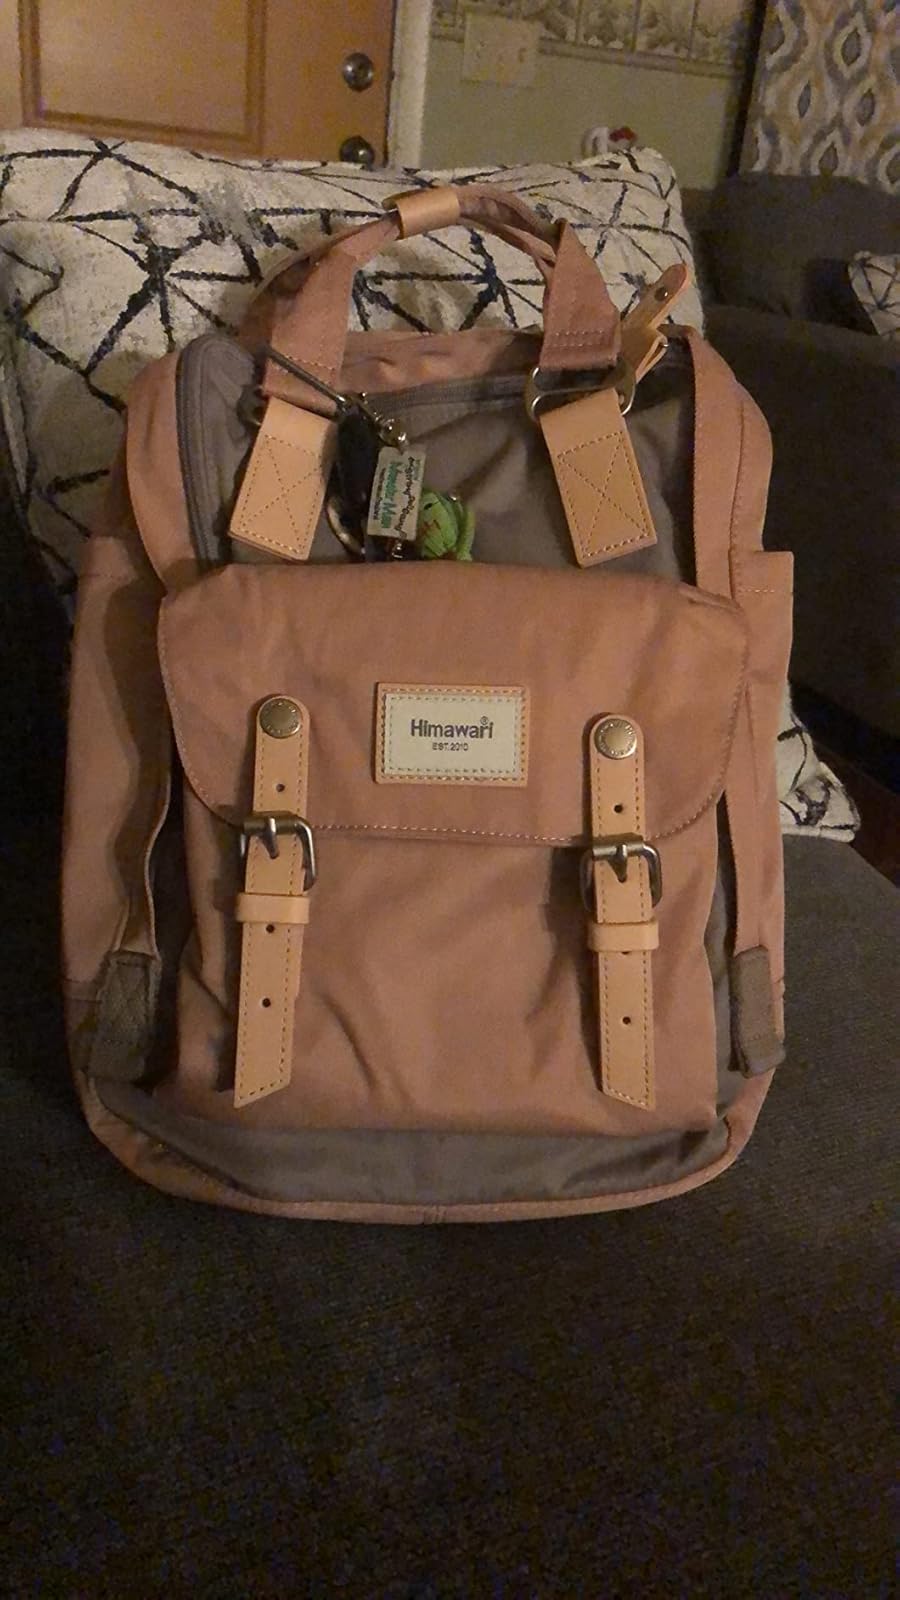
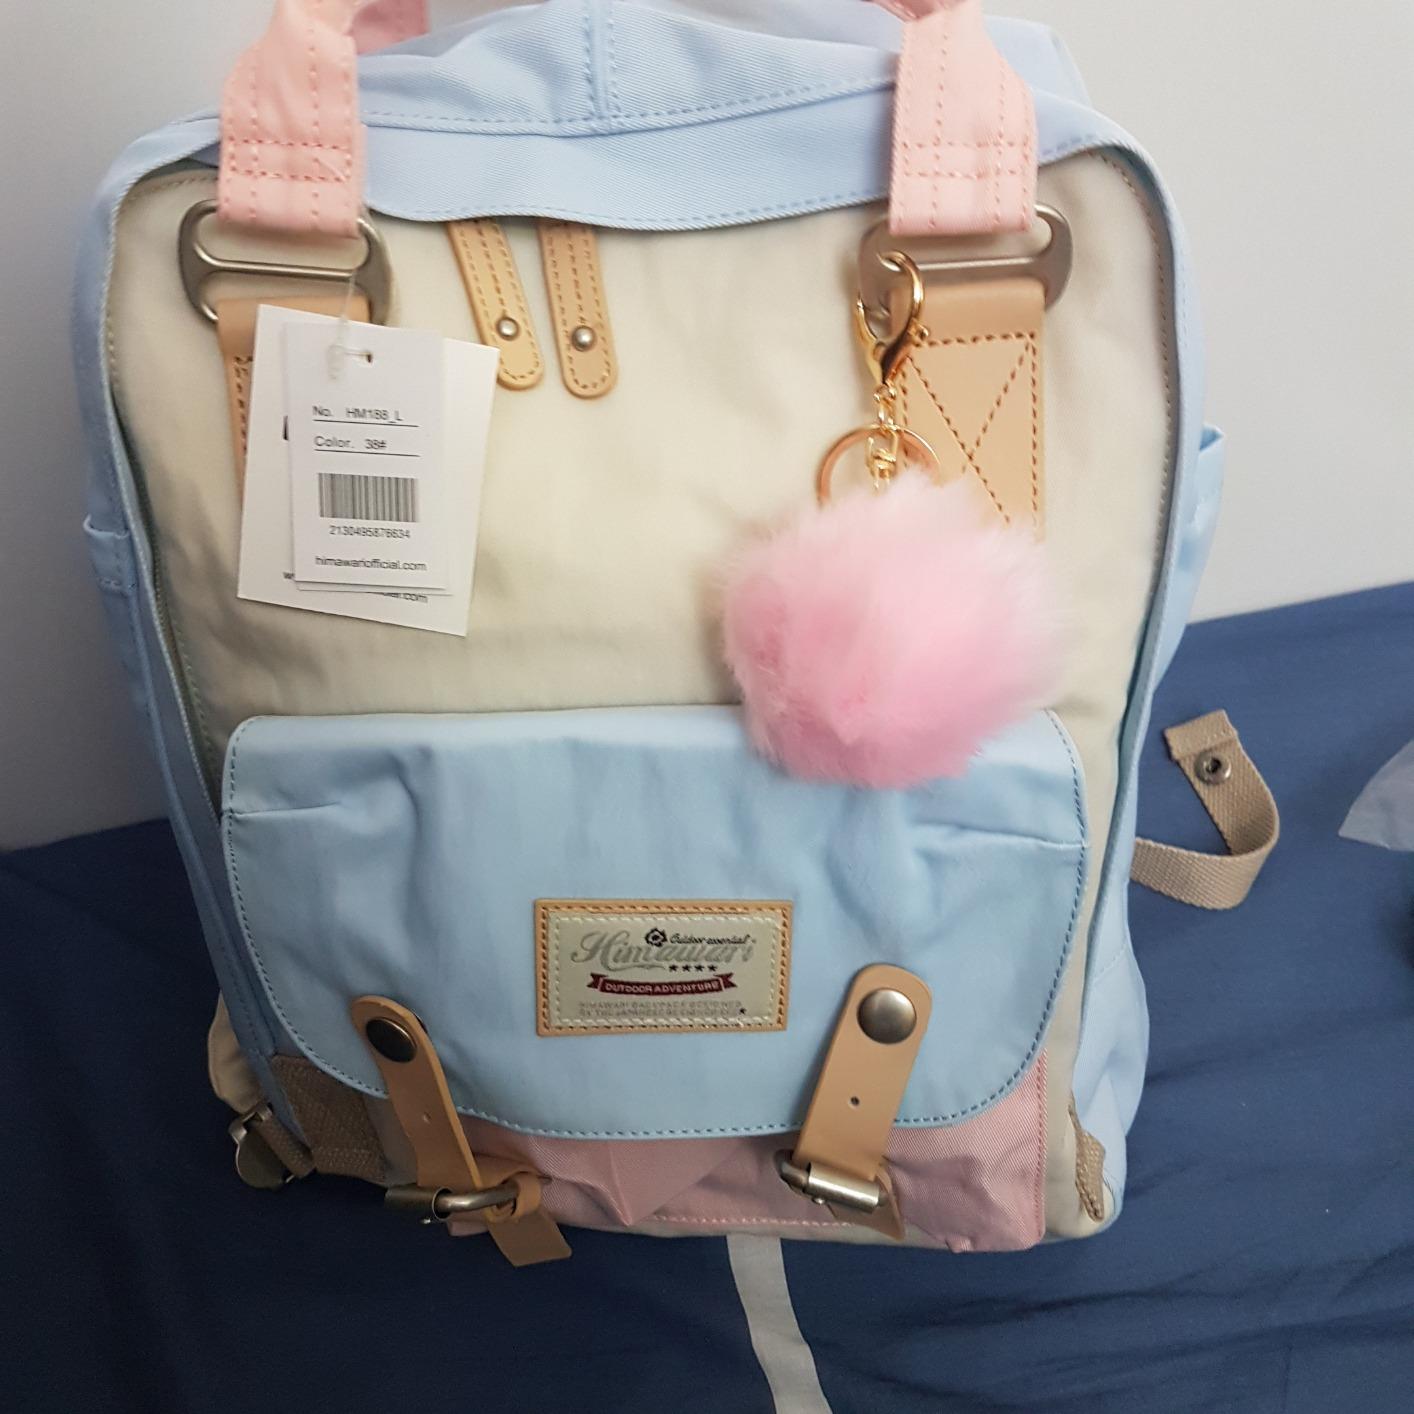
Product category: bag
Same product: no